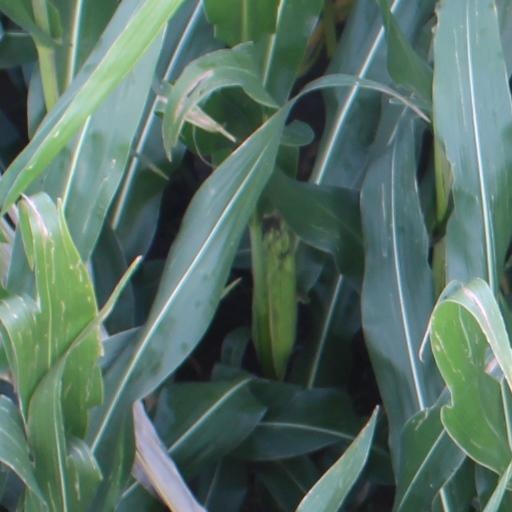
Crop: maize; corn